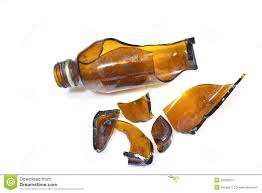
Label: glass